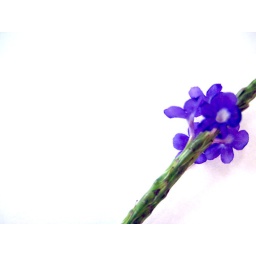
flower of a grass that grows pretty much anywhere in our backyard